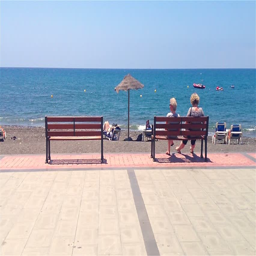
people relaxing at the beach